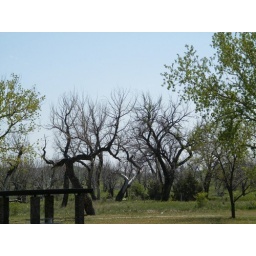
Some crazy lookin trees I spotted while at the rest stop in South Dakota.